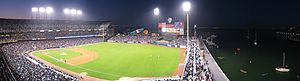
AT&T Park
AT&T Park
AT&T Park er et baseballstadion i San Francisco i Californien, USA, der er hjemmebane for MLB-klubben San Francisco Giants. Stadionet har plads til 41.503 tilskuere, og blev indviet 31. marts 2000. Indtil da havde Giants spillet sine hjemmekampe på det nærliggende Candlestick Park.